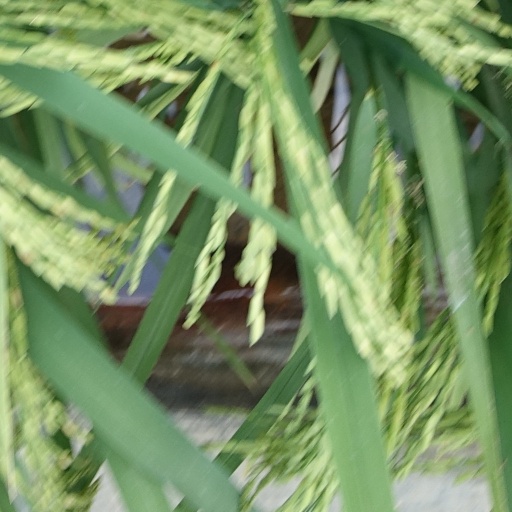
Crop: rice